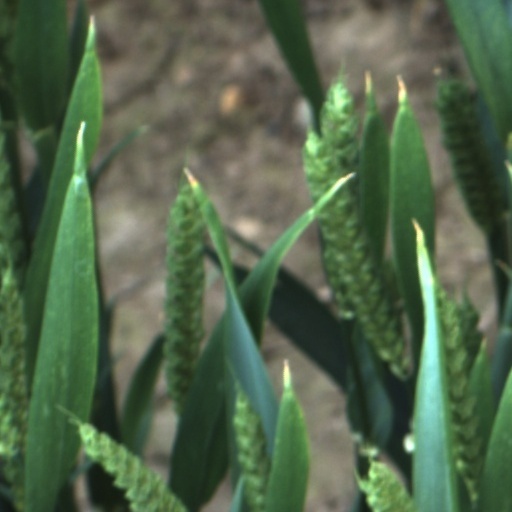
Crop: wheat